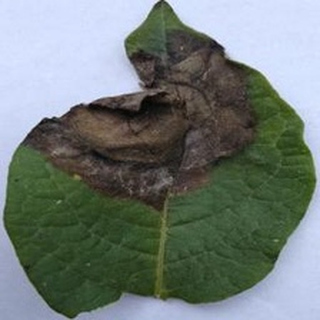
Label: potato_late_blight